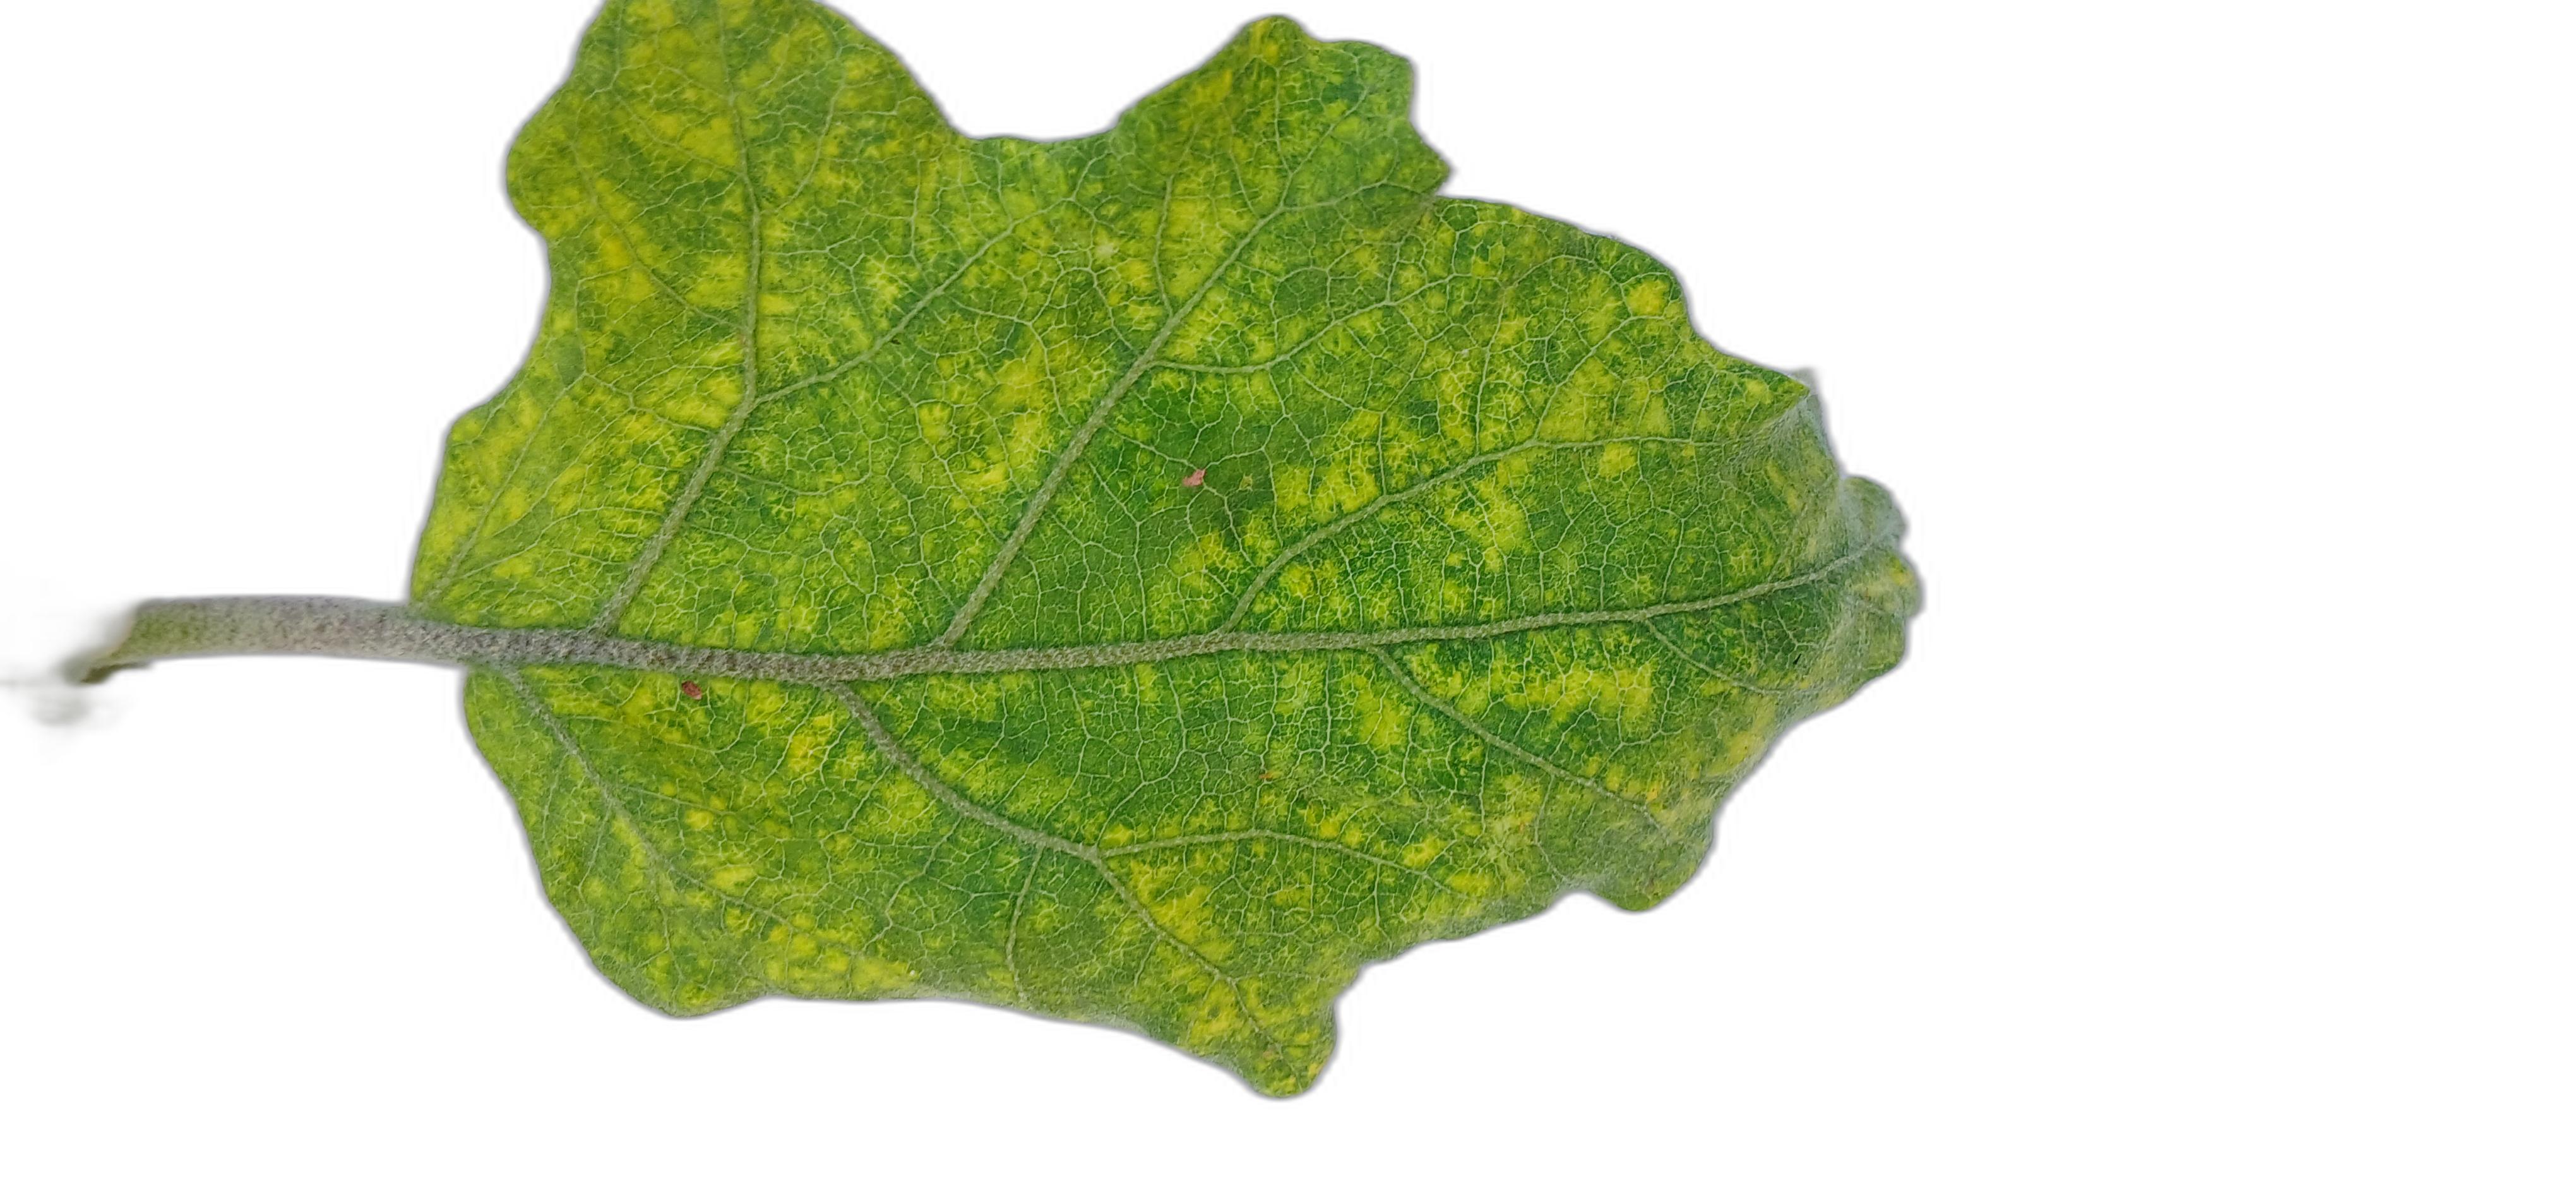
Label: Mosaic Virus Disease